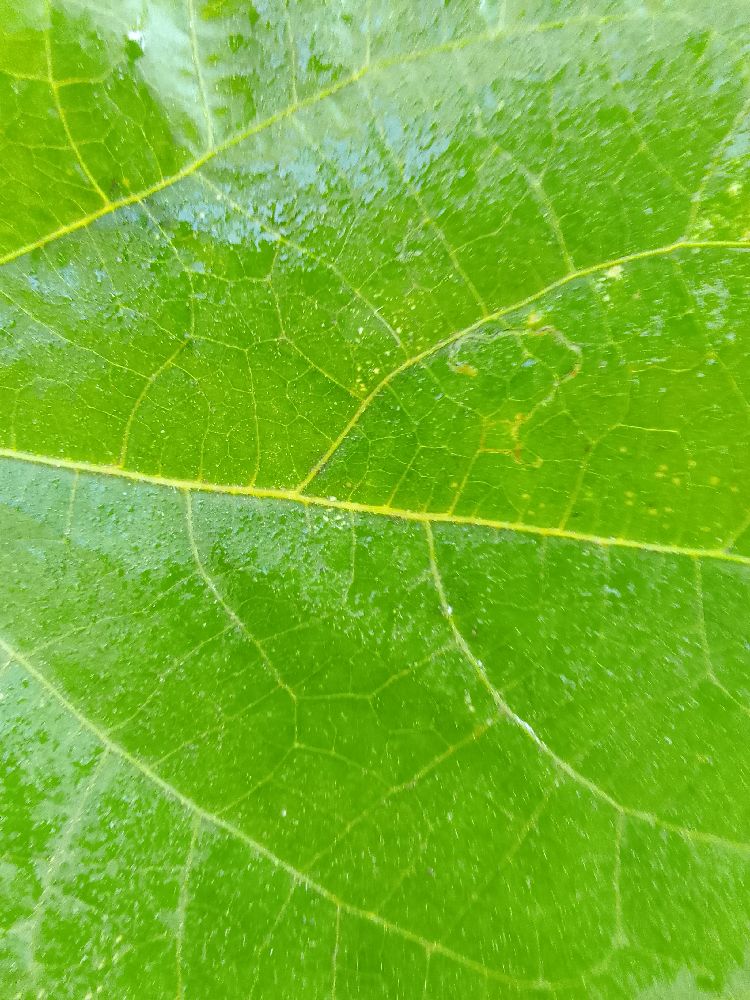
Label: healthy